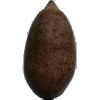
Label: Nut Pecan 1